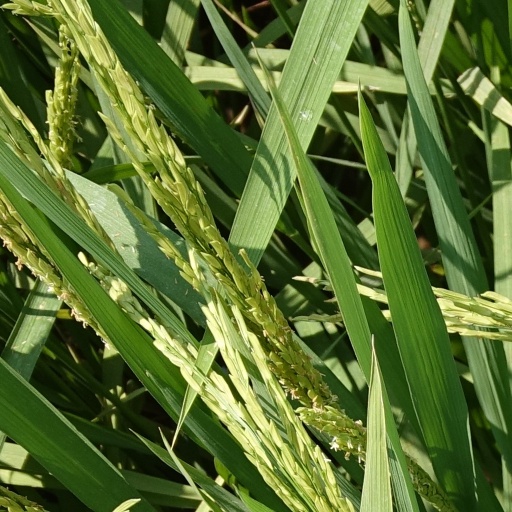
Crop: rice